Frederic W. H. Myers

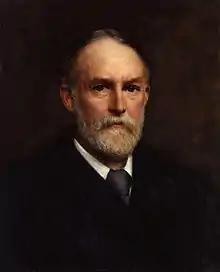
Portrait by William Clarke Wontner 1896

Frederic William Henry Myers (6 February 1843 – 17 January 1901) was a British poet, classicist, philologist, and a founder of the Society for Psychical Research. Myers' work on psychical research and his ideas about a "subliminal self" were influential in his time, but have not been accepted by the scientific community.